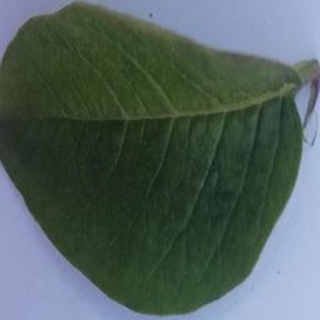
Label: healthy_potato